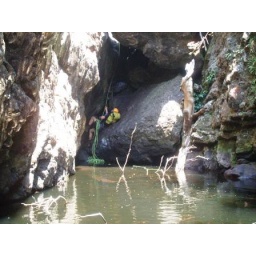
An abseil through a hole in the rock and directly into water